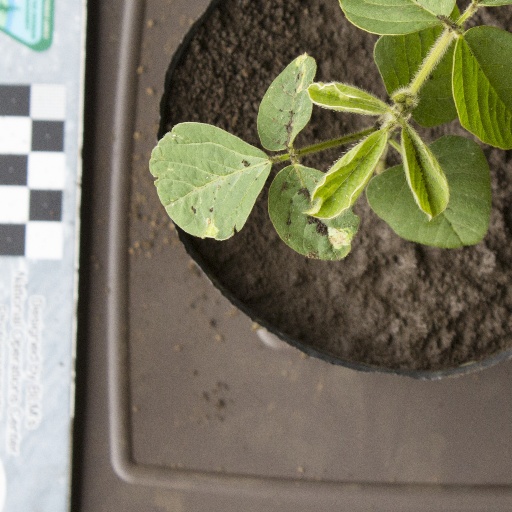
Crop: soybean